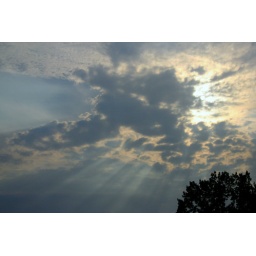
Seen from my office window in Windsor, CT - Aug. 14, 2008. (IMG_6888)